Abass Ibrahim

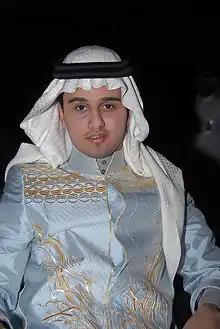

Abass Ibrahim (born 10 August 1988) is a Saudi pop singer. He has released three albums on EMI Records.